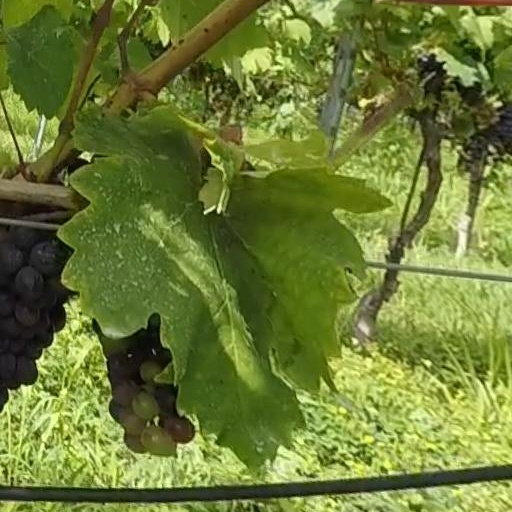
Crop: grape